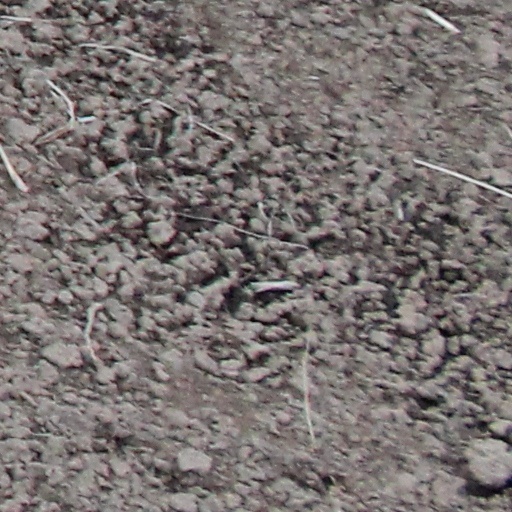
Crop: wheat